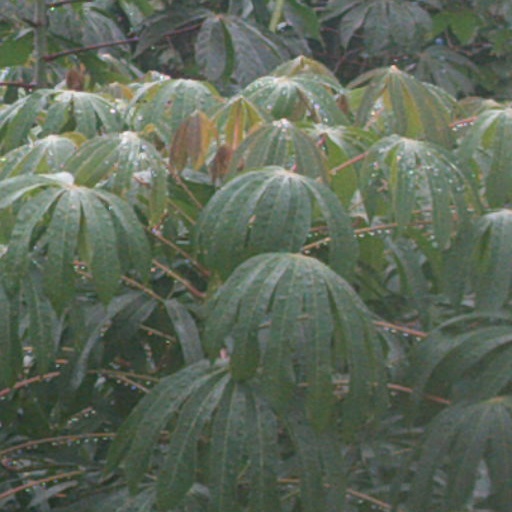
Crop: cassava